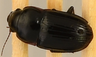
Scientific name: Euryderus grossus
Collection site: Central Plains Experimental Range NEON (CPER), plot CPER_003